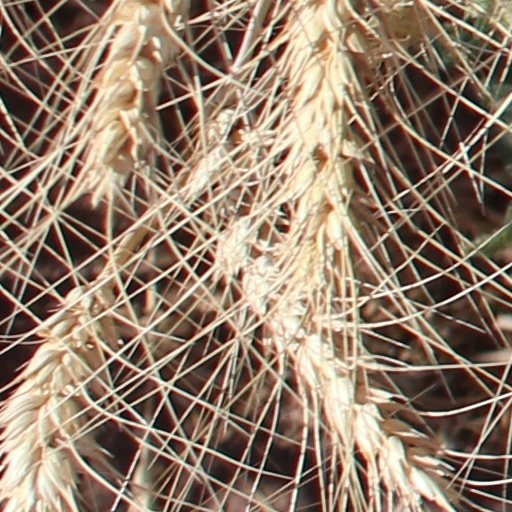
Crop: wheat